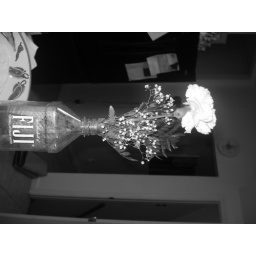
my flower in my fiji water in my kitchen